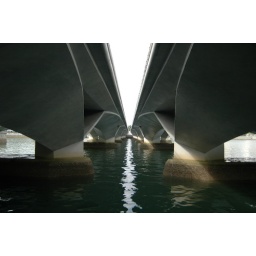
Two bridges side by side over Singapore river connecting Colleyer Quay to Nicoll highway